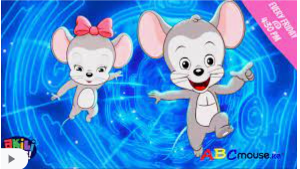
Portrait style: Cartoon Portrait